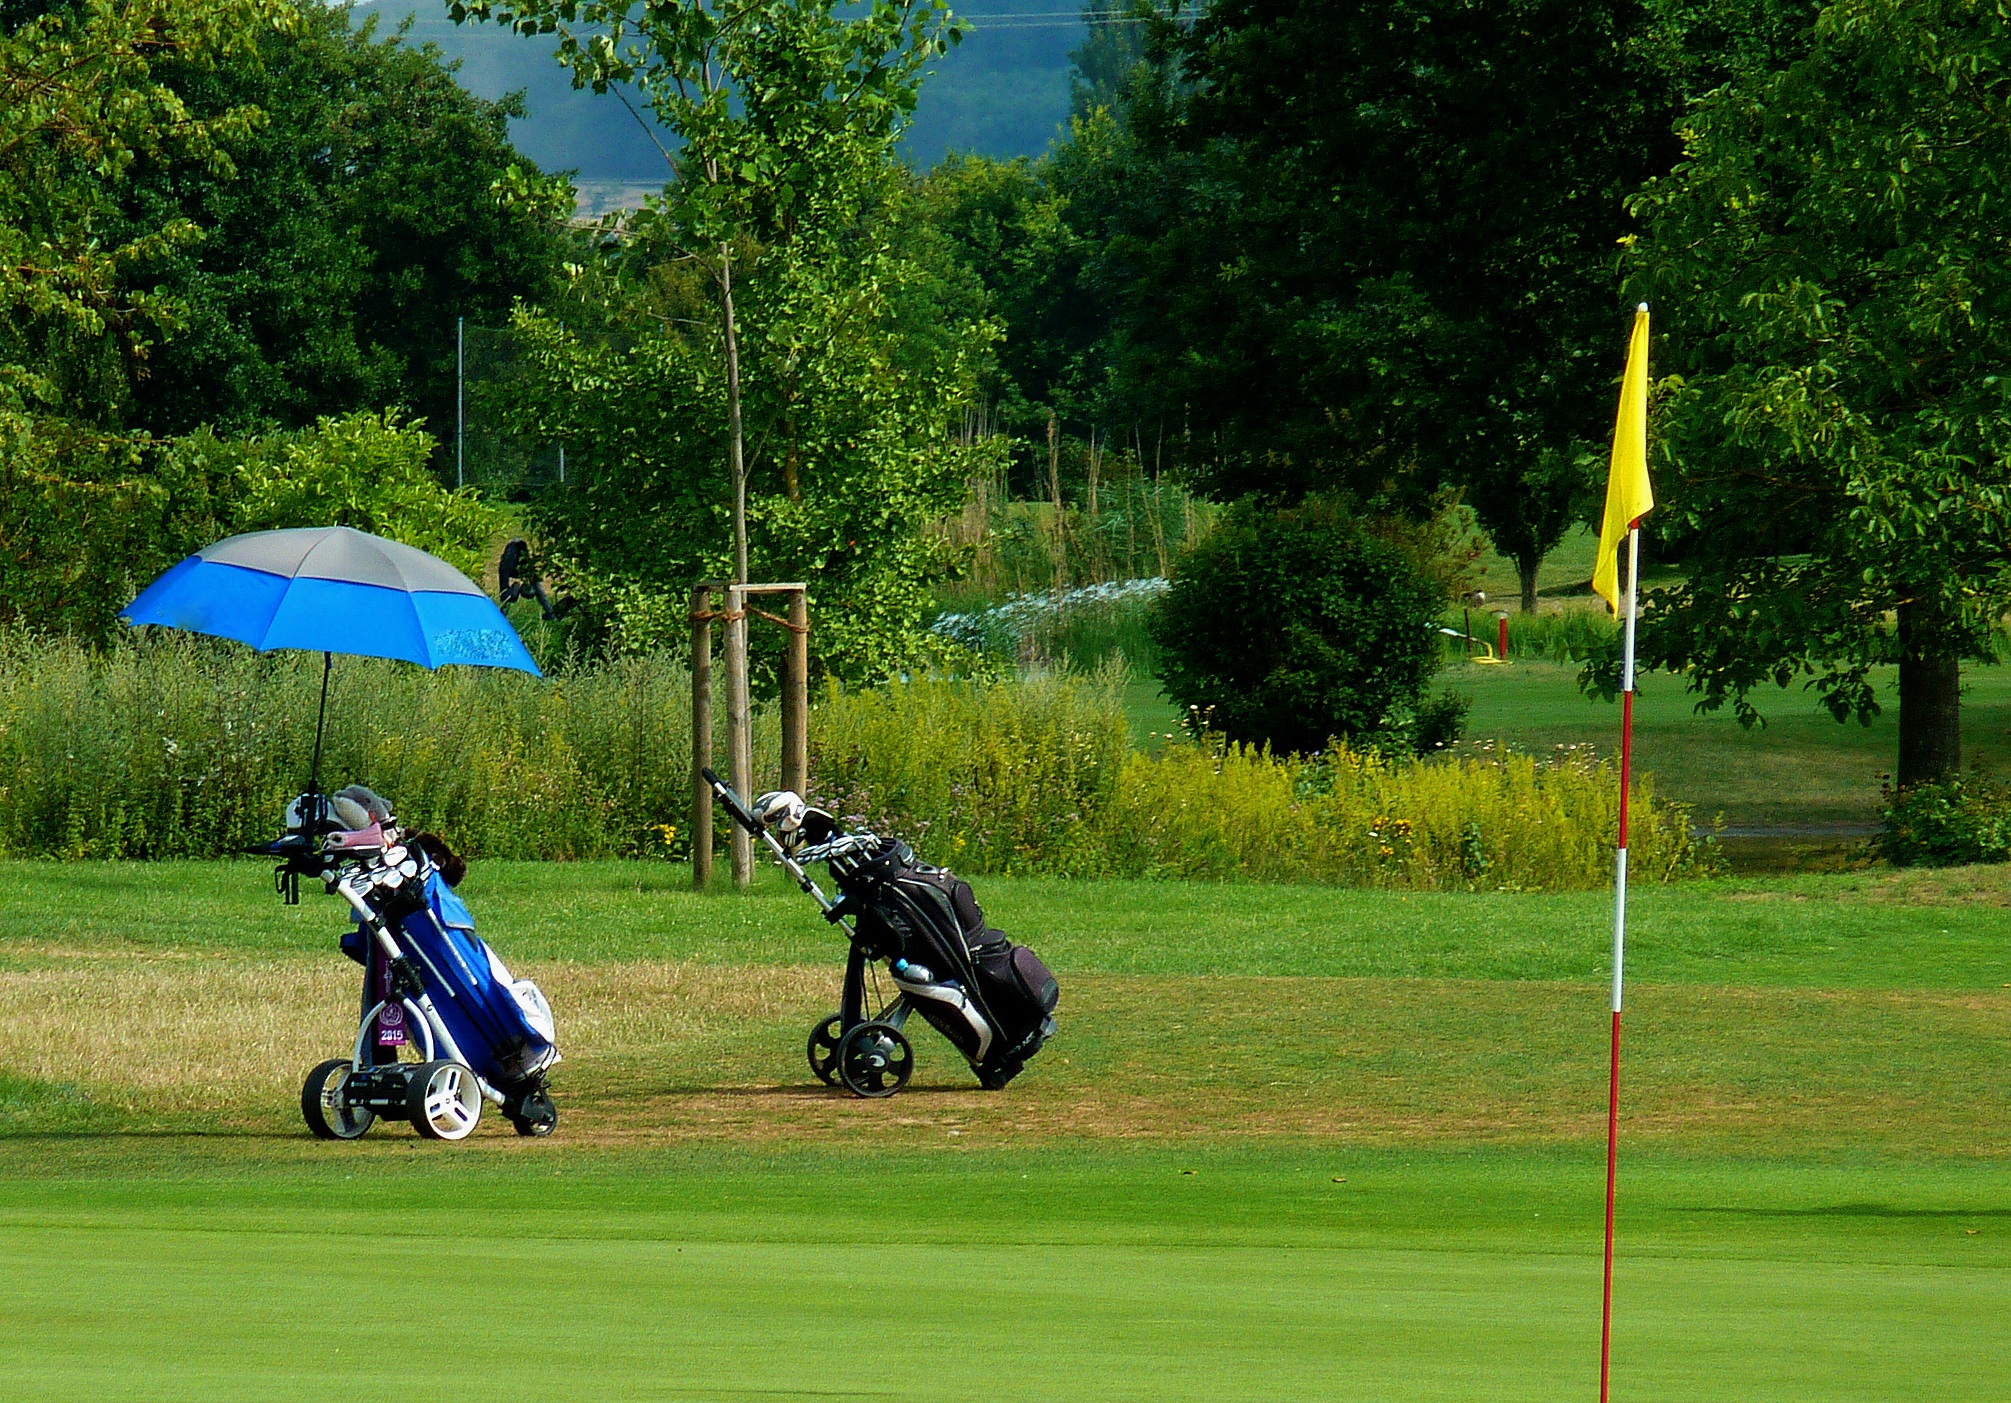
landscape, nature, grass, sand, light, structure, sky, sport, lawn, play, air, hill, summer, recreation, green, slope, space, shadow, training, holiday, club, rest, exercise, movement, leisure, healthy, fitness, swing, golf, golf course, golf club, competition, sporty, fun, sports, holidays, vision, wide, senior, experience, discover, players, silent, shock, tournament, pleasure, target, hobby, next, points, obstacle, par, maintained, win, recovery, back light, about, compensation, recover, ball sports, golfer, objectives, recreational sports, ball game, difficulty, golf swing, short trip, hillside location, golfers, golf game, regenerate, sch nwetter, get over, outdoor recreation, sport venue, balance sports, golf travel, round of golf, golf weather, hole game, center maintenance, senior golf, betting game